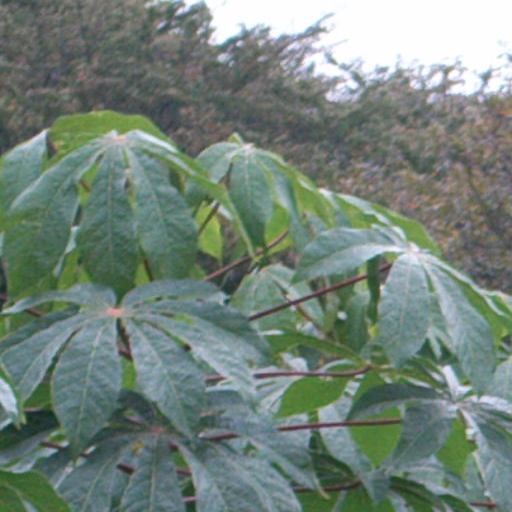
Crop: cassava